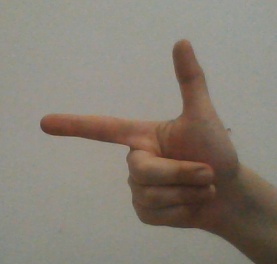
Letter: yaa